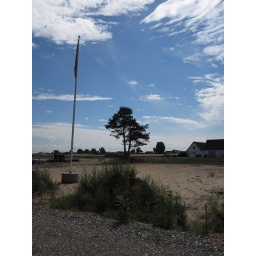
There's something a little surreal about this landscape - it needs a cow floating in the sky to complete the effect!